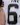
Number: 6